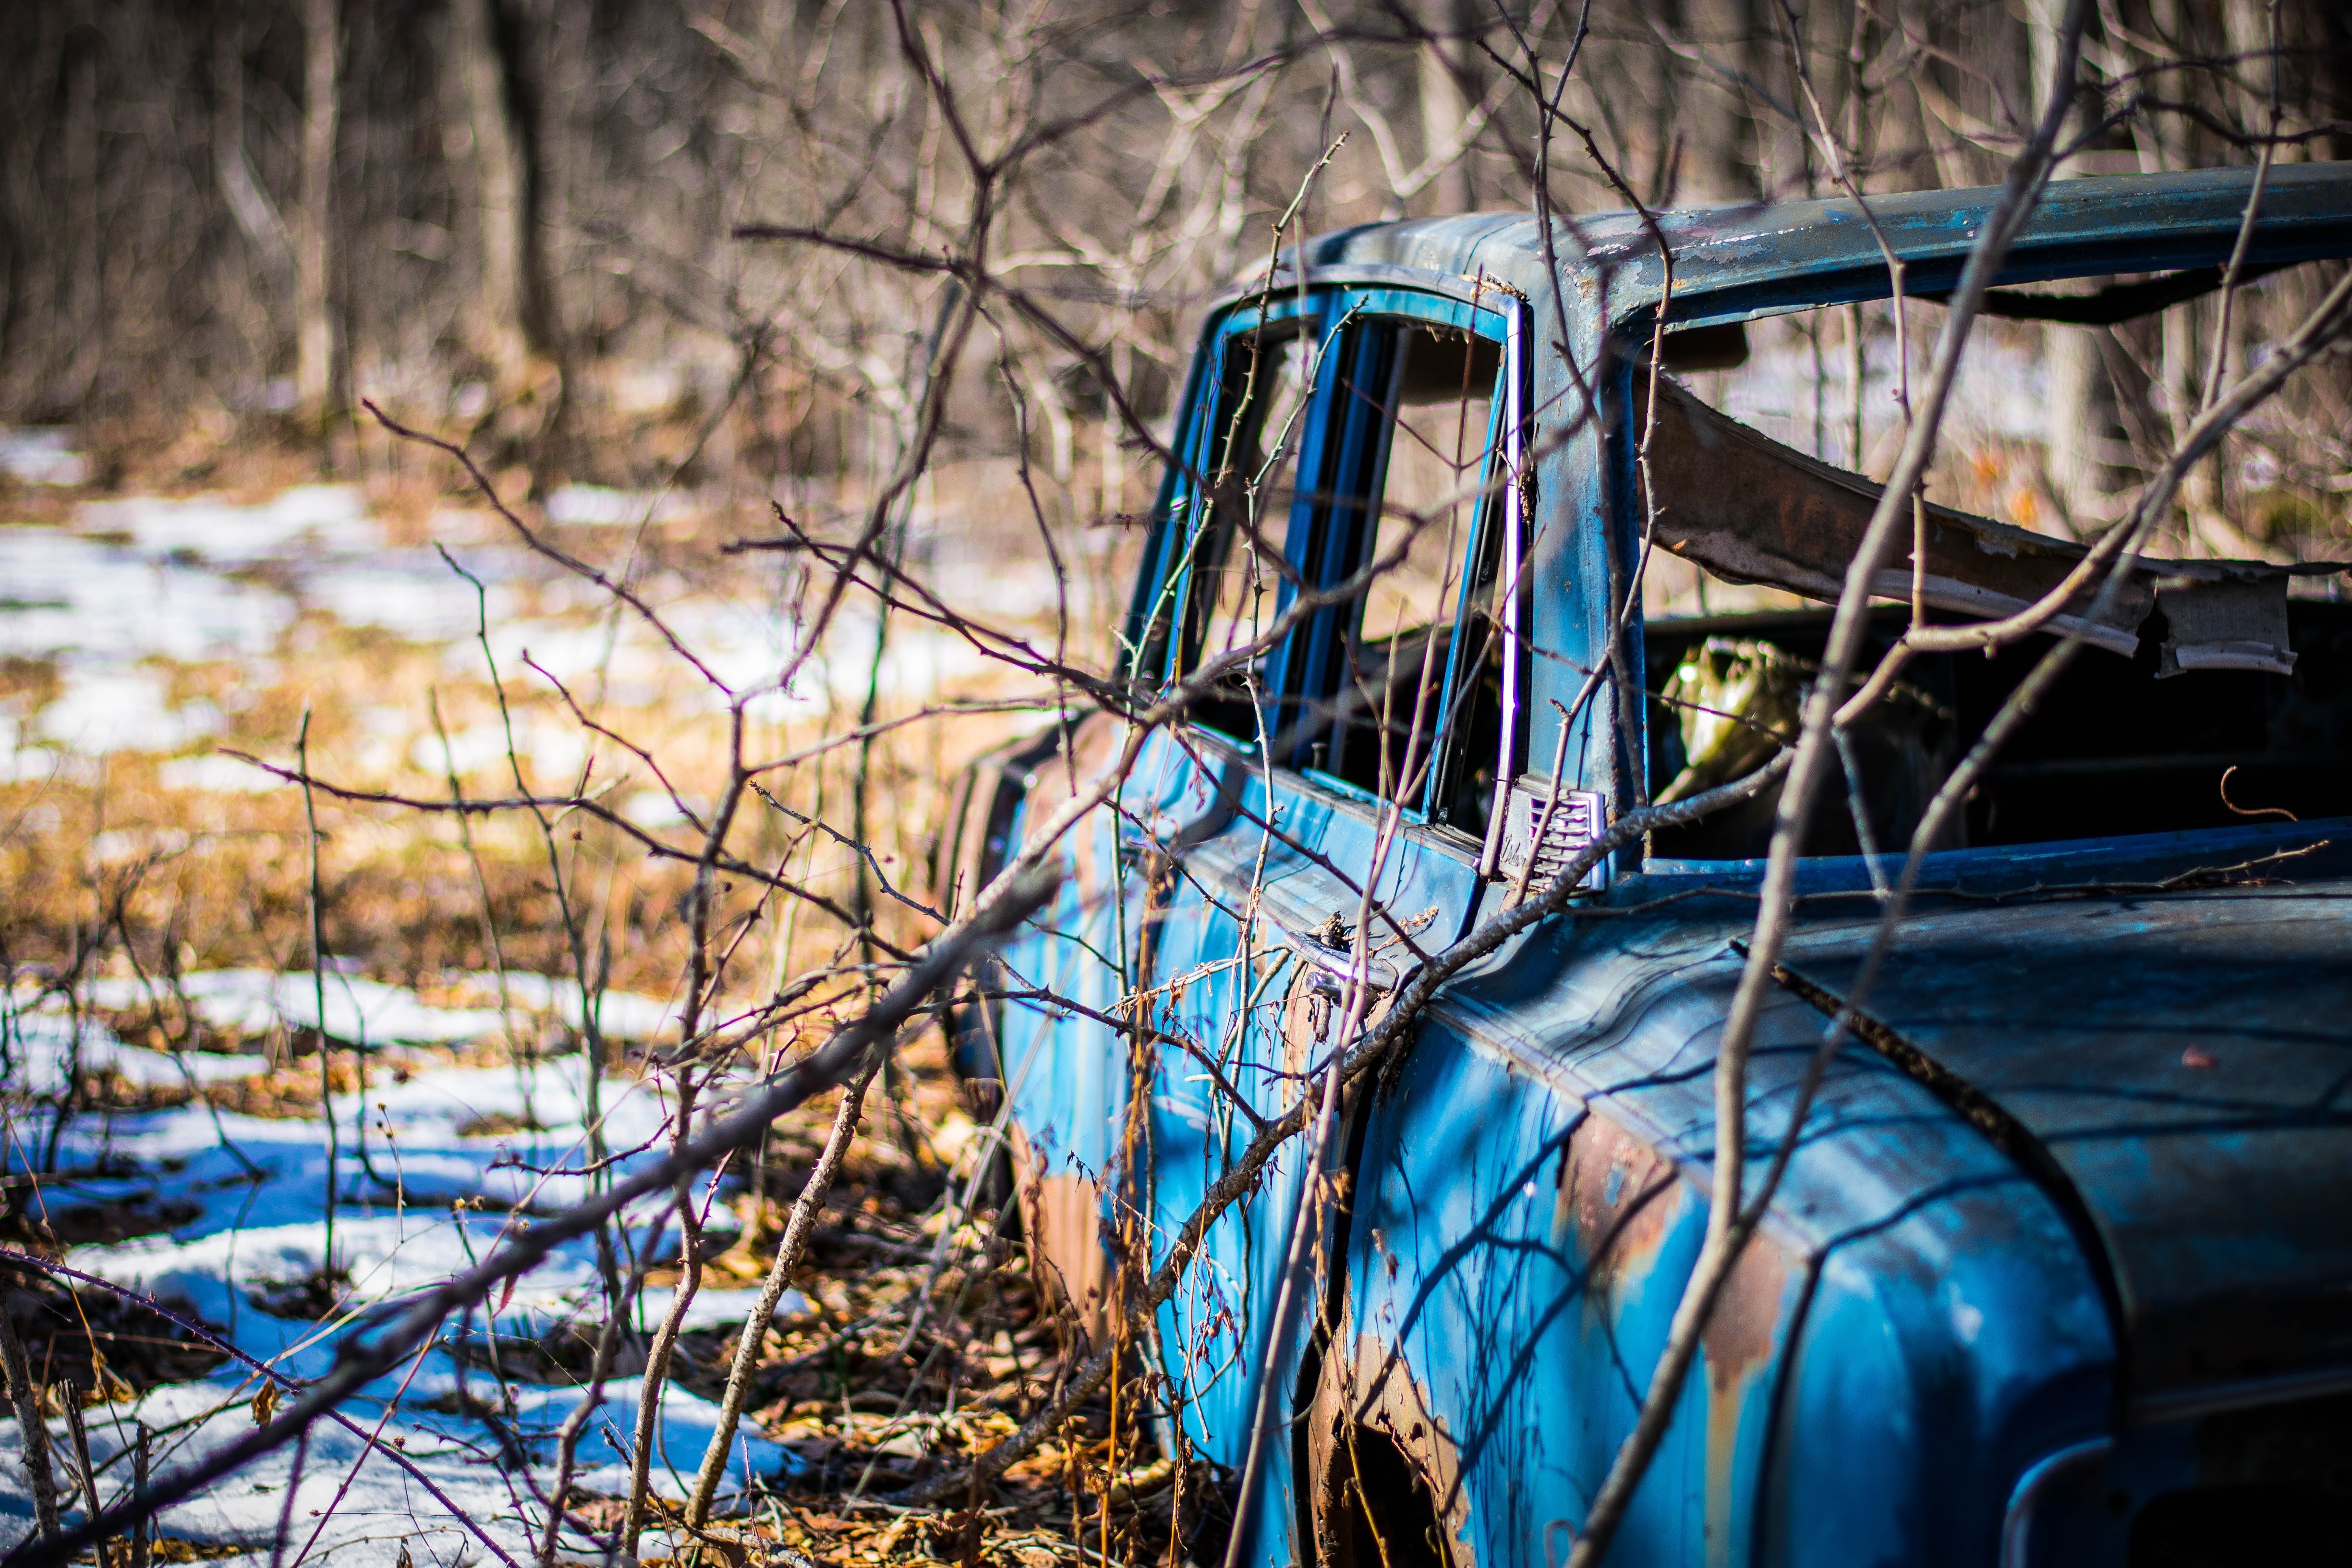
tree, winter, car, antique, automobile, old, rustic, steel, transportation, rust, reflection, vehicle, autumn, broken, metal, auto, abandoned, blue, season, weathered, rusted, aged